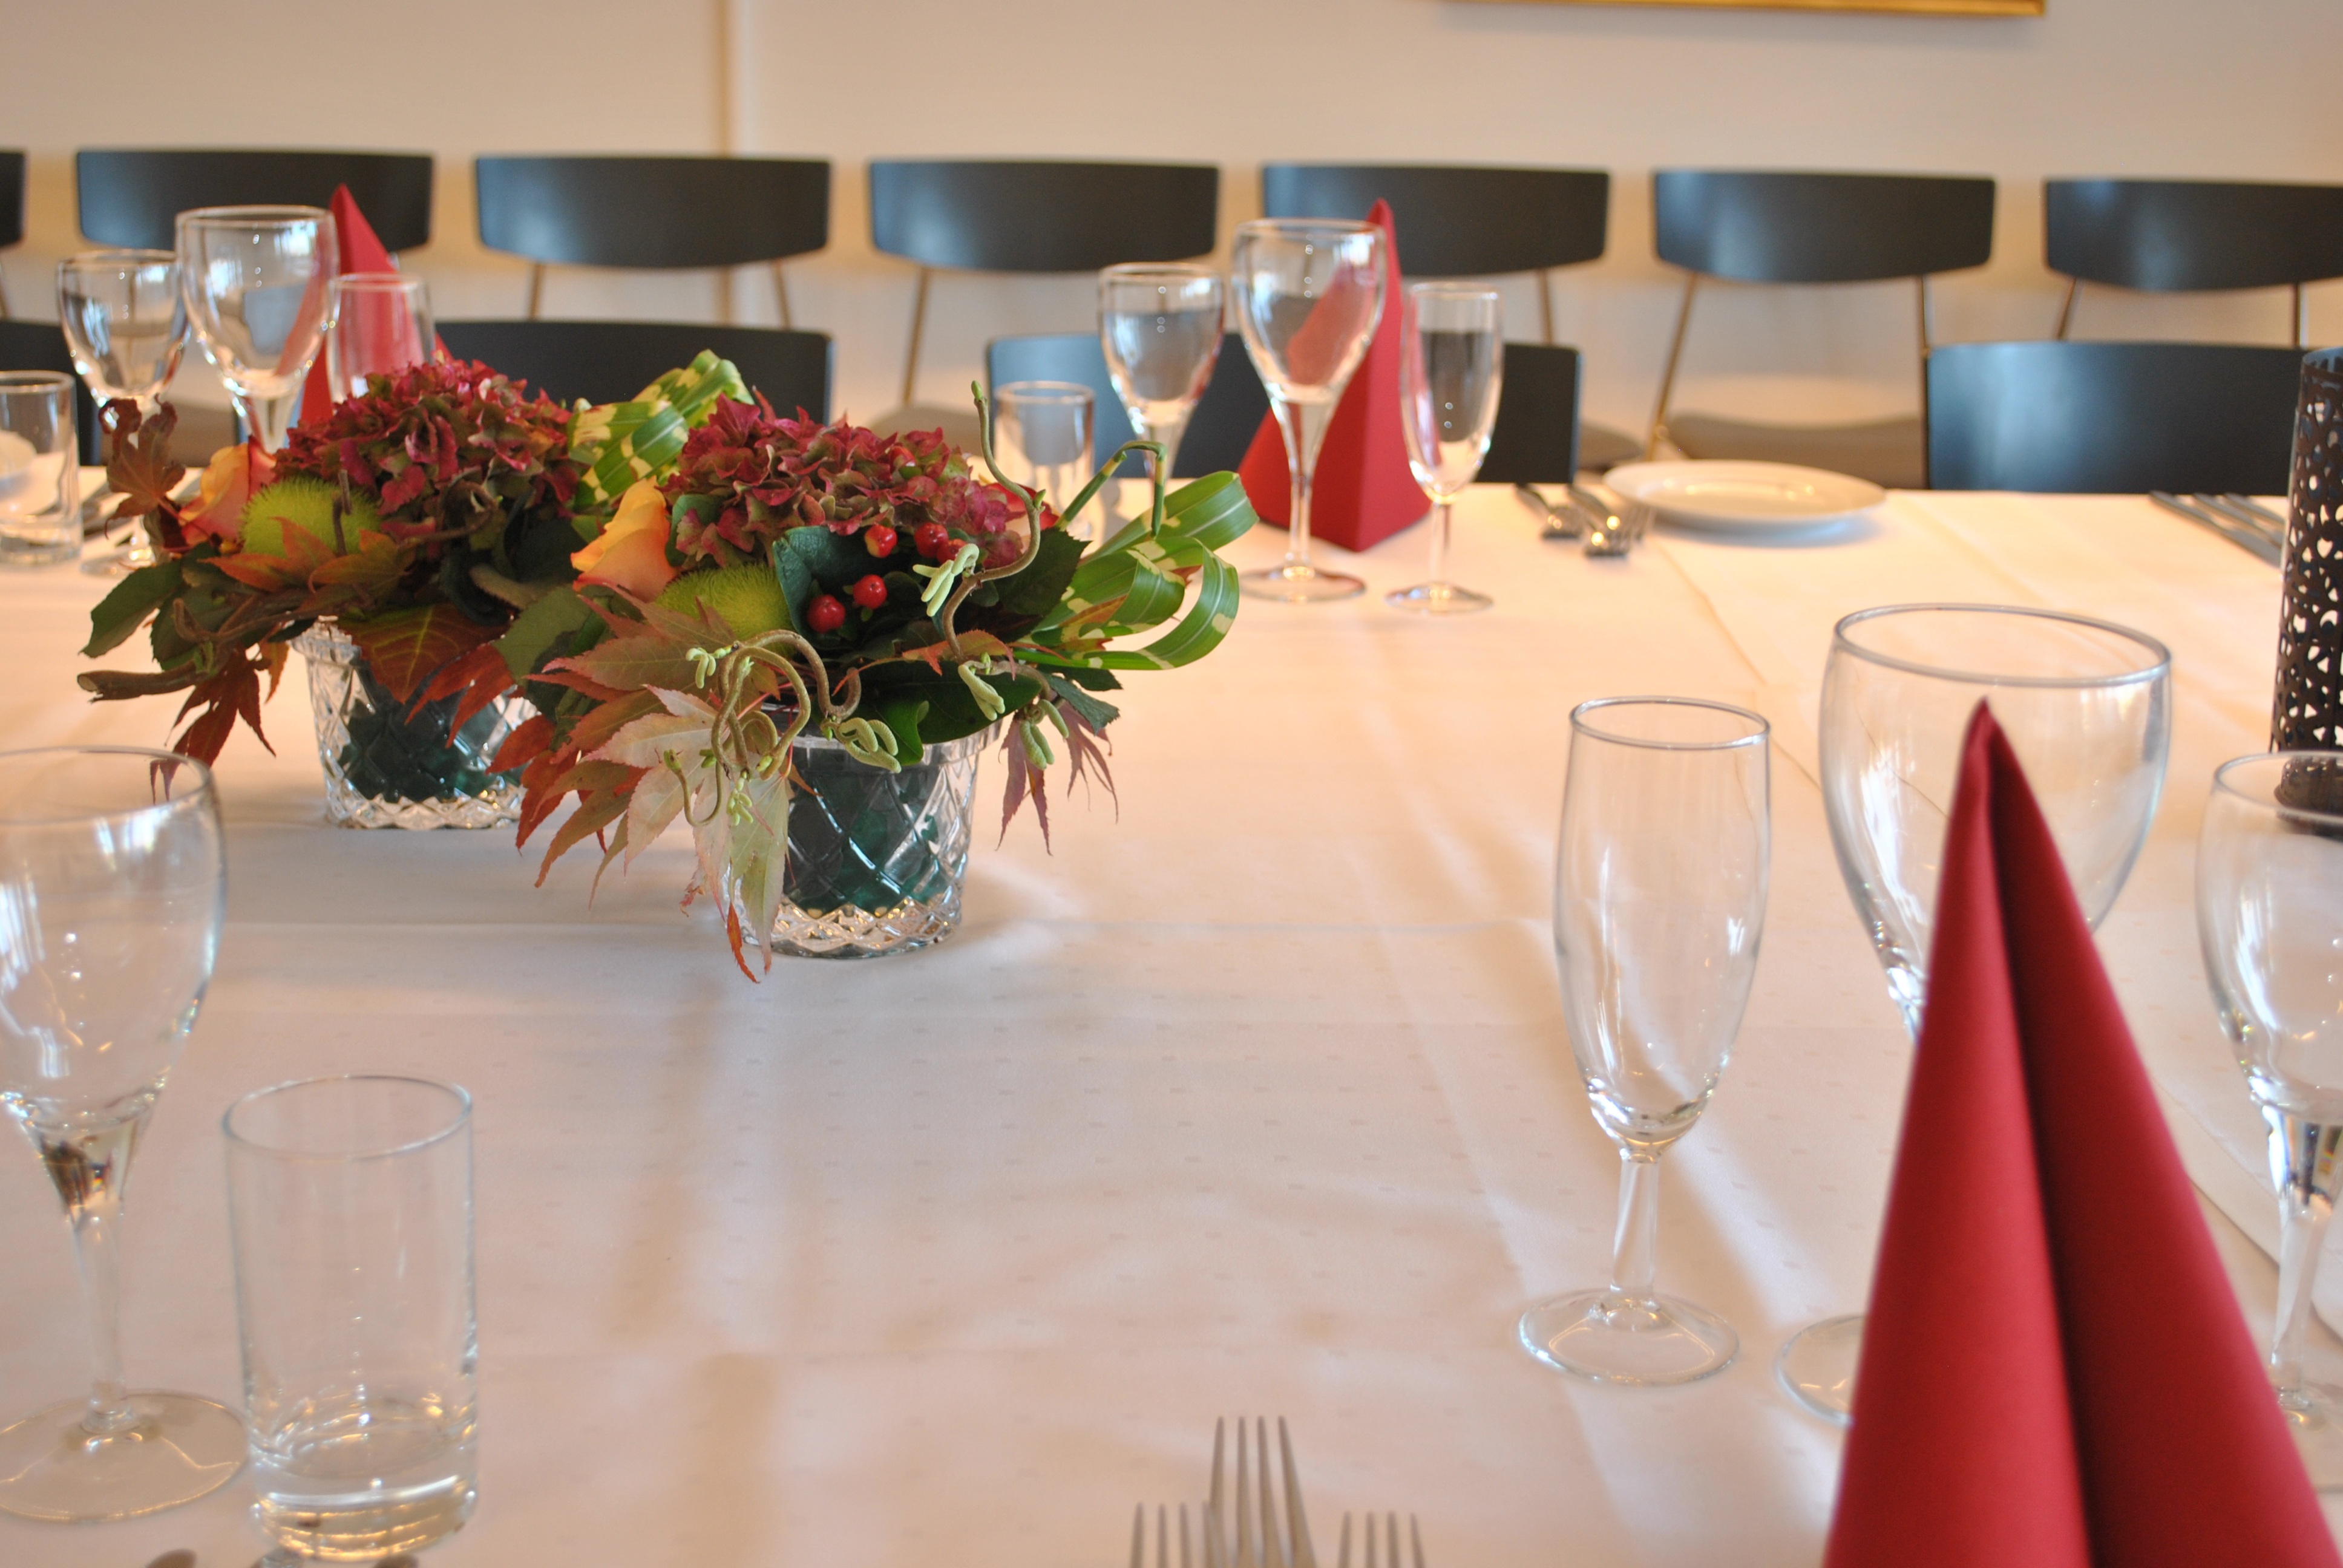
restaurant, bouquet, meal, wedding, ceremony, dinner, party, banquet, event, floristry, setting, brunch, wedding reception, floral design, centrepiece, table settings, rehearsal dinner, function hall, flower arranging